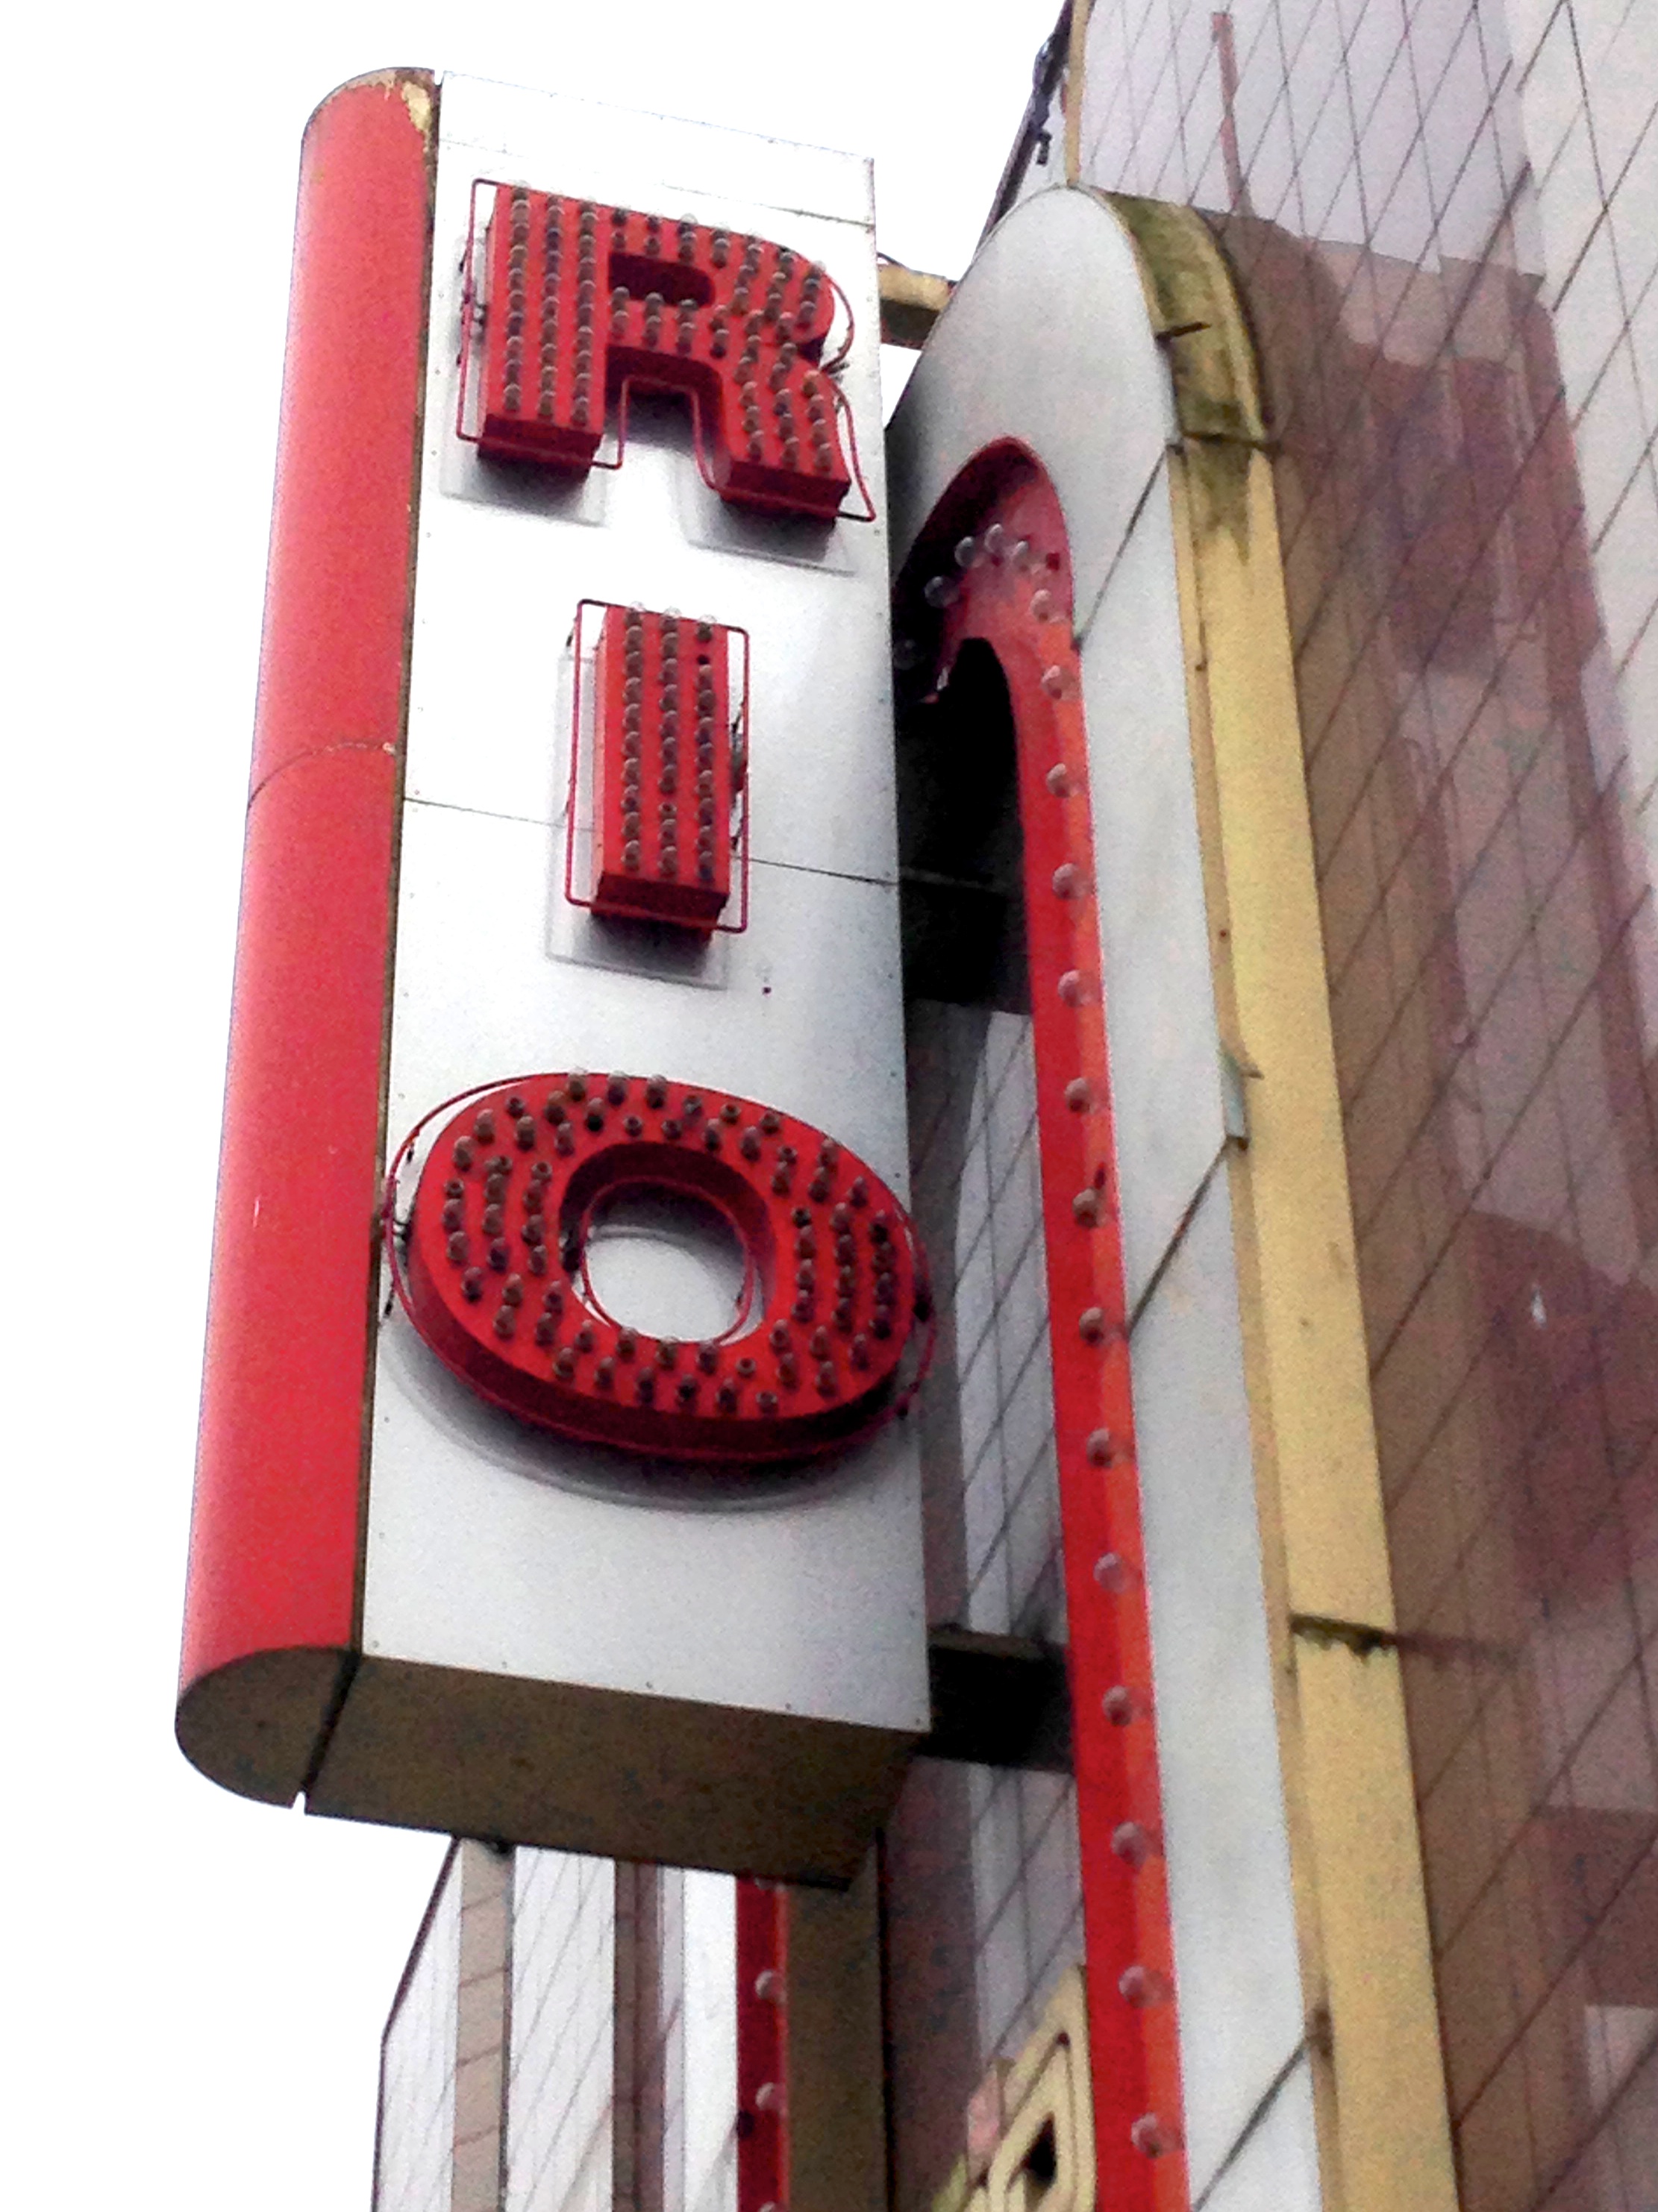
red, lighting, design, shape